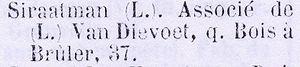
Annuaire du Commerce et de l'Industrie, Bruxelles, année 1880: ""Straatman (Lambert). Associé de Léon Van Dievoet, quai au Bois à Brûler, 37"""
La famille Van Dievoet est une famille belge inscrite aux registres de la bourgeoisie de Bruxelles dès le XVIIᵉ siècle et issue des sept Lignages de Bruxelles. Sa filiation suivie est établie depuis 1650. Elle forma à la fin du XVIIᵉ siècle un rameau parisien connu sous le nom de Van Dievoet dit Vandive, éteint en 1802.
Lambert Straatman, né à Bergen op Zoom le 14 octobre 1802 et décédé à Ixelles le 18 avril 1888, est un armateur bruxellois. Il a épousé en 1826 Sophie Fautier, née à Amsterdam d'origine française. Établi à Bruxelles vers 1826, il est naturalisé belge en 1841.